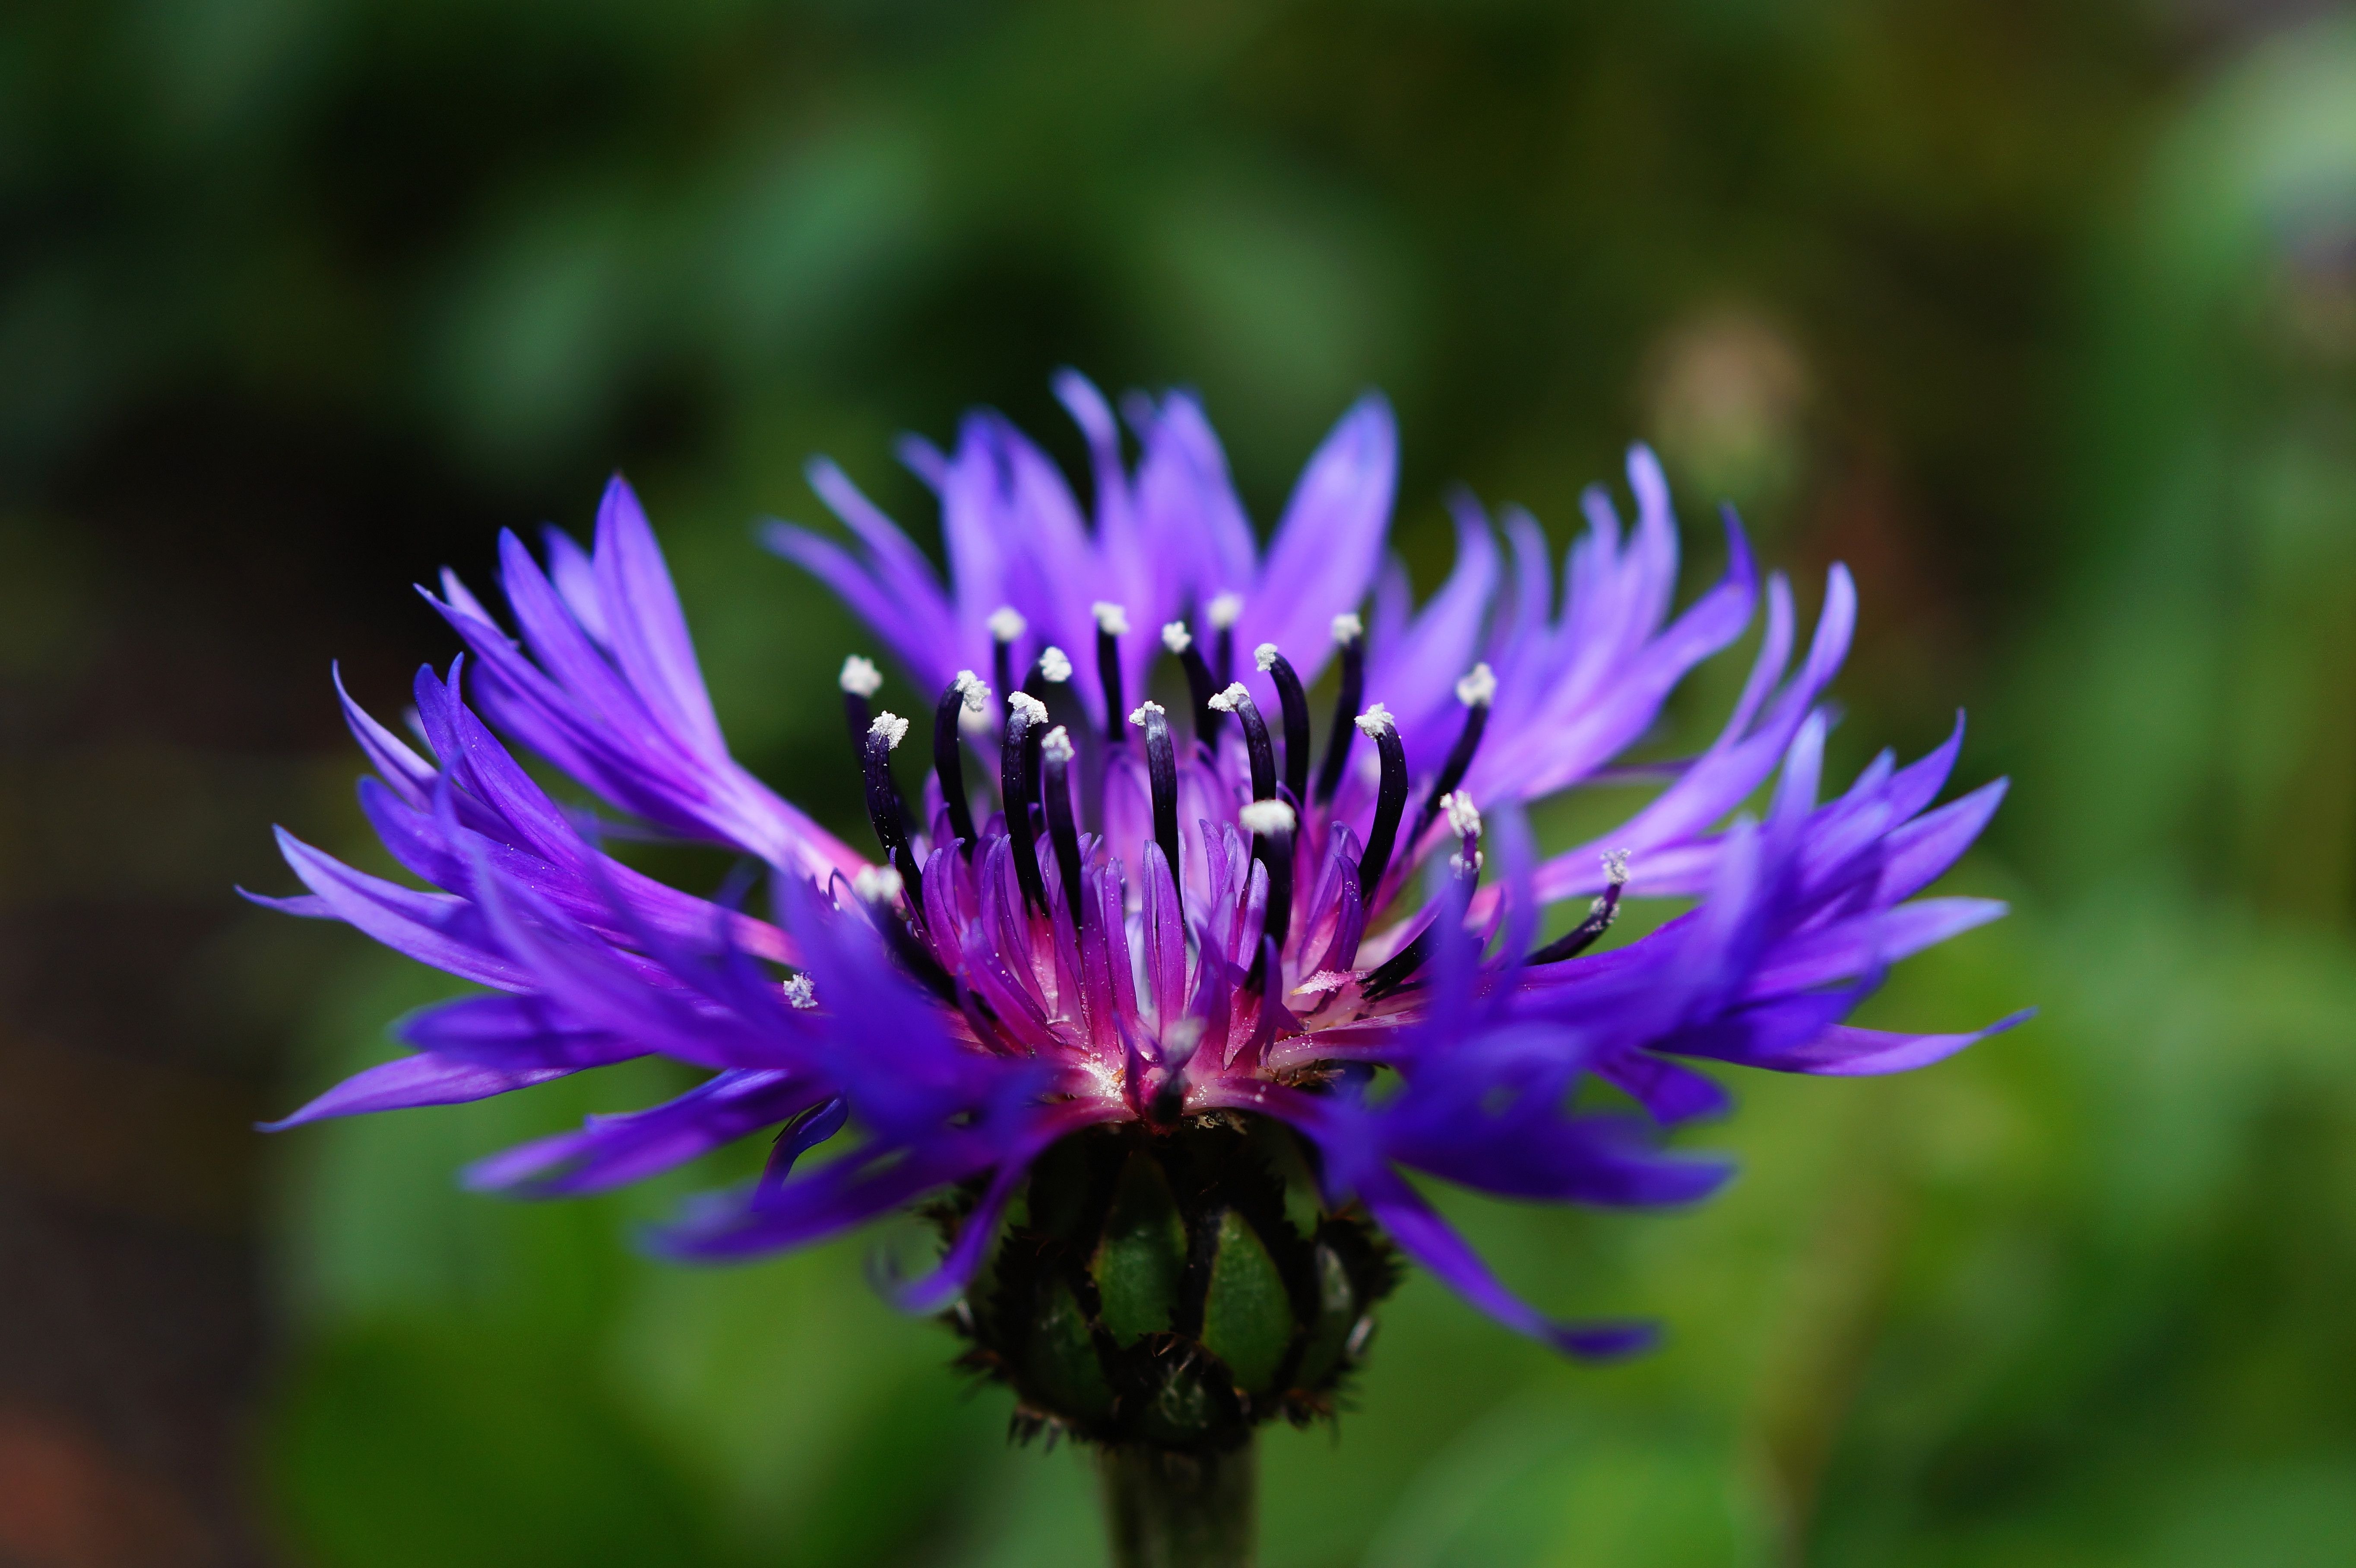
nature, blossom, plant, meadow, flower, petal, spring, herb, produce, macro, botany, blue, flora, wildflower, close up, centaurea cyanus, cornflower, thistle, macro photography, blossomed, flowering plant, daisy family, annual plant, land plant